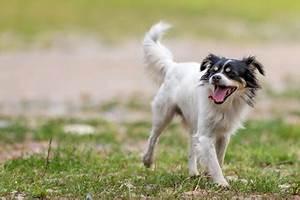
dog